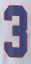
Number: 3